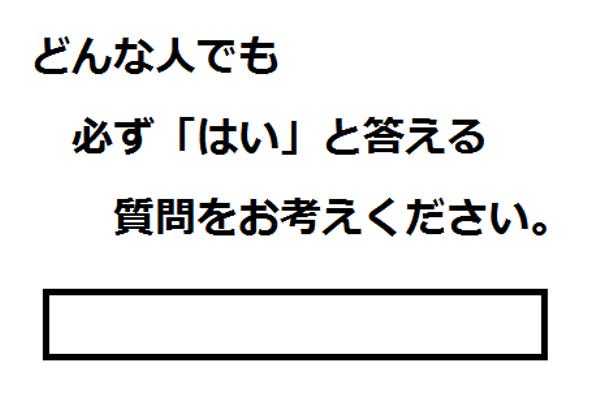
回答: ウルトラソウル!!